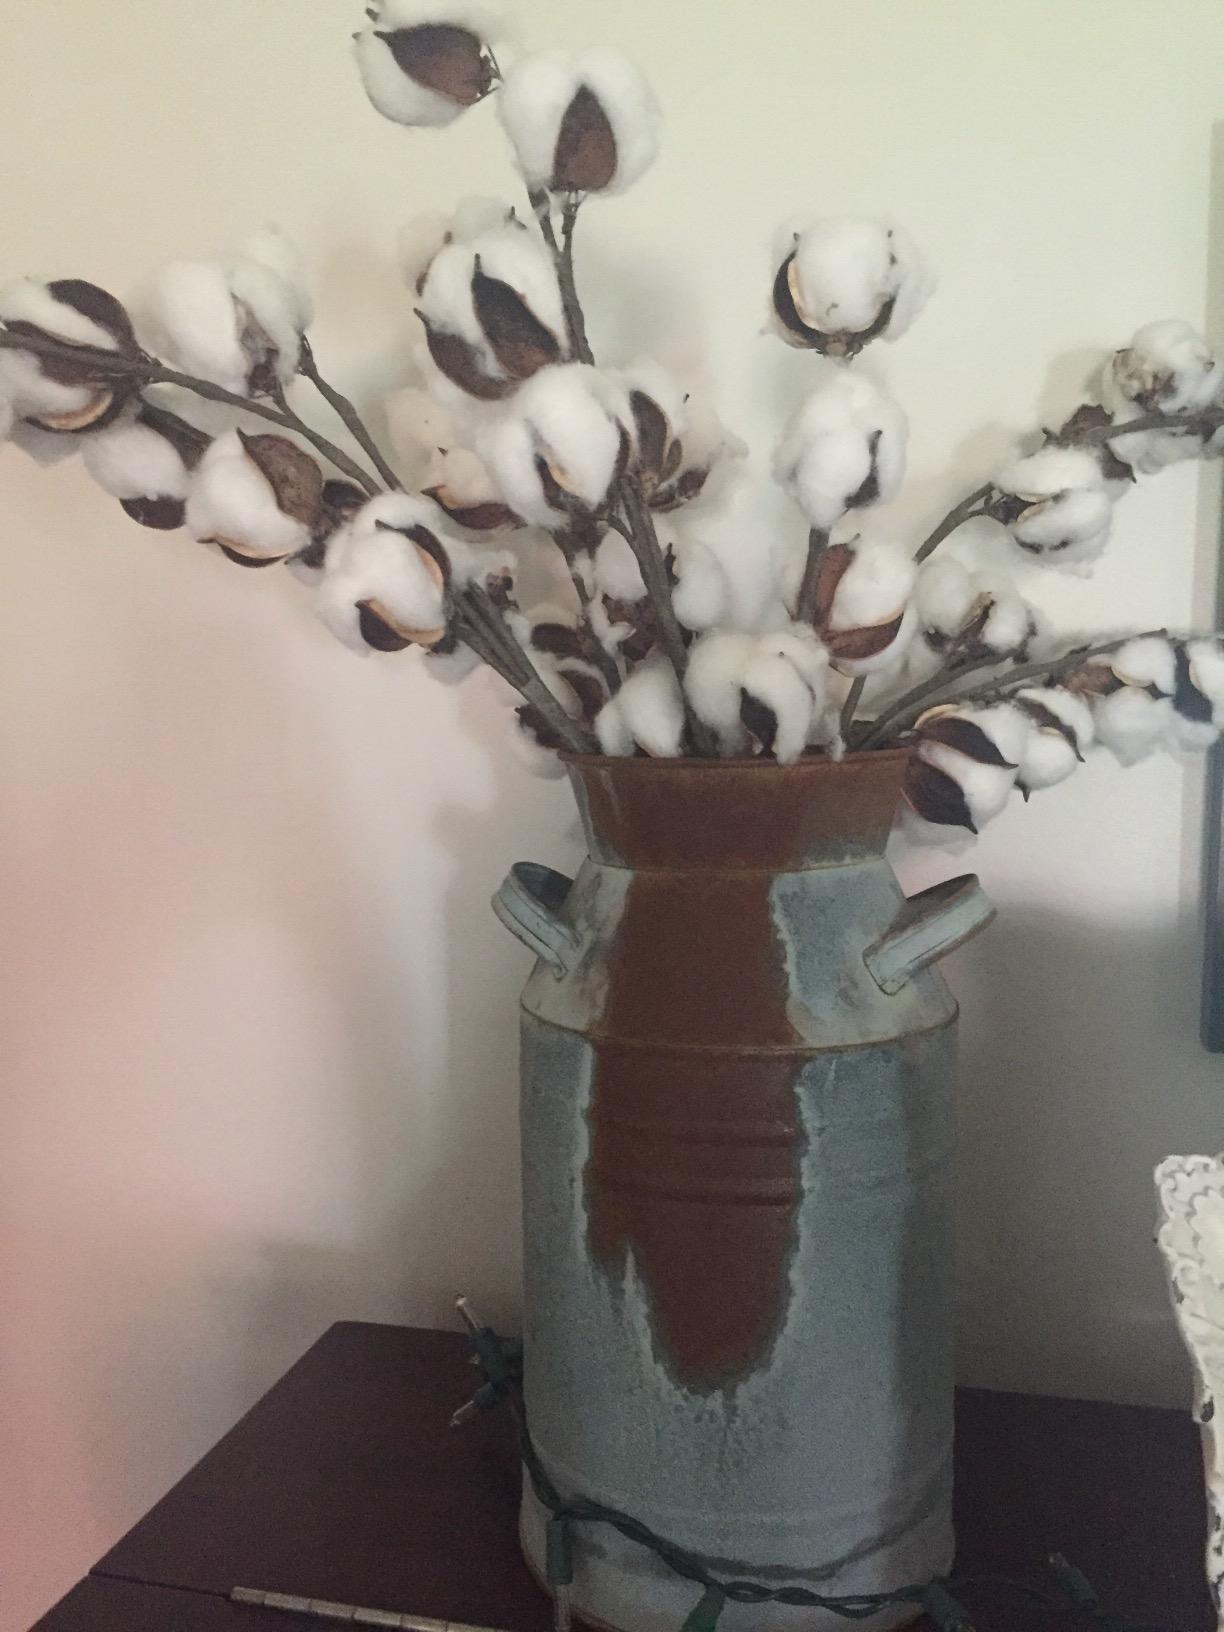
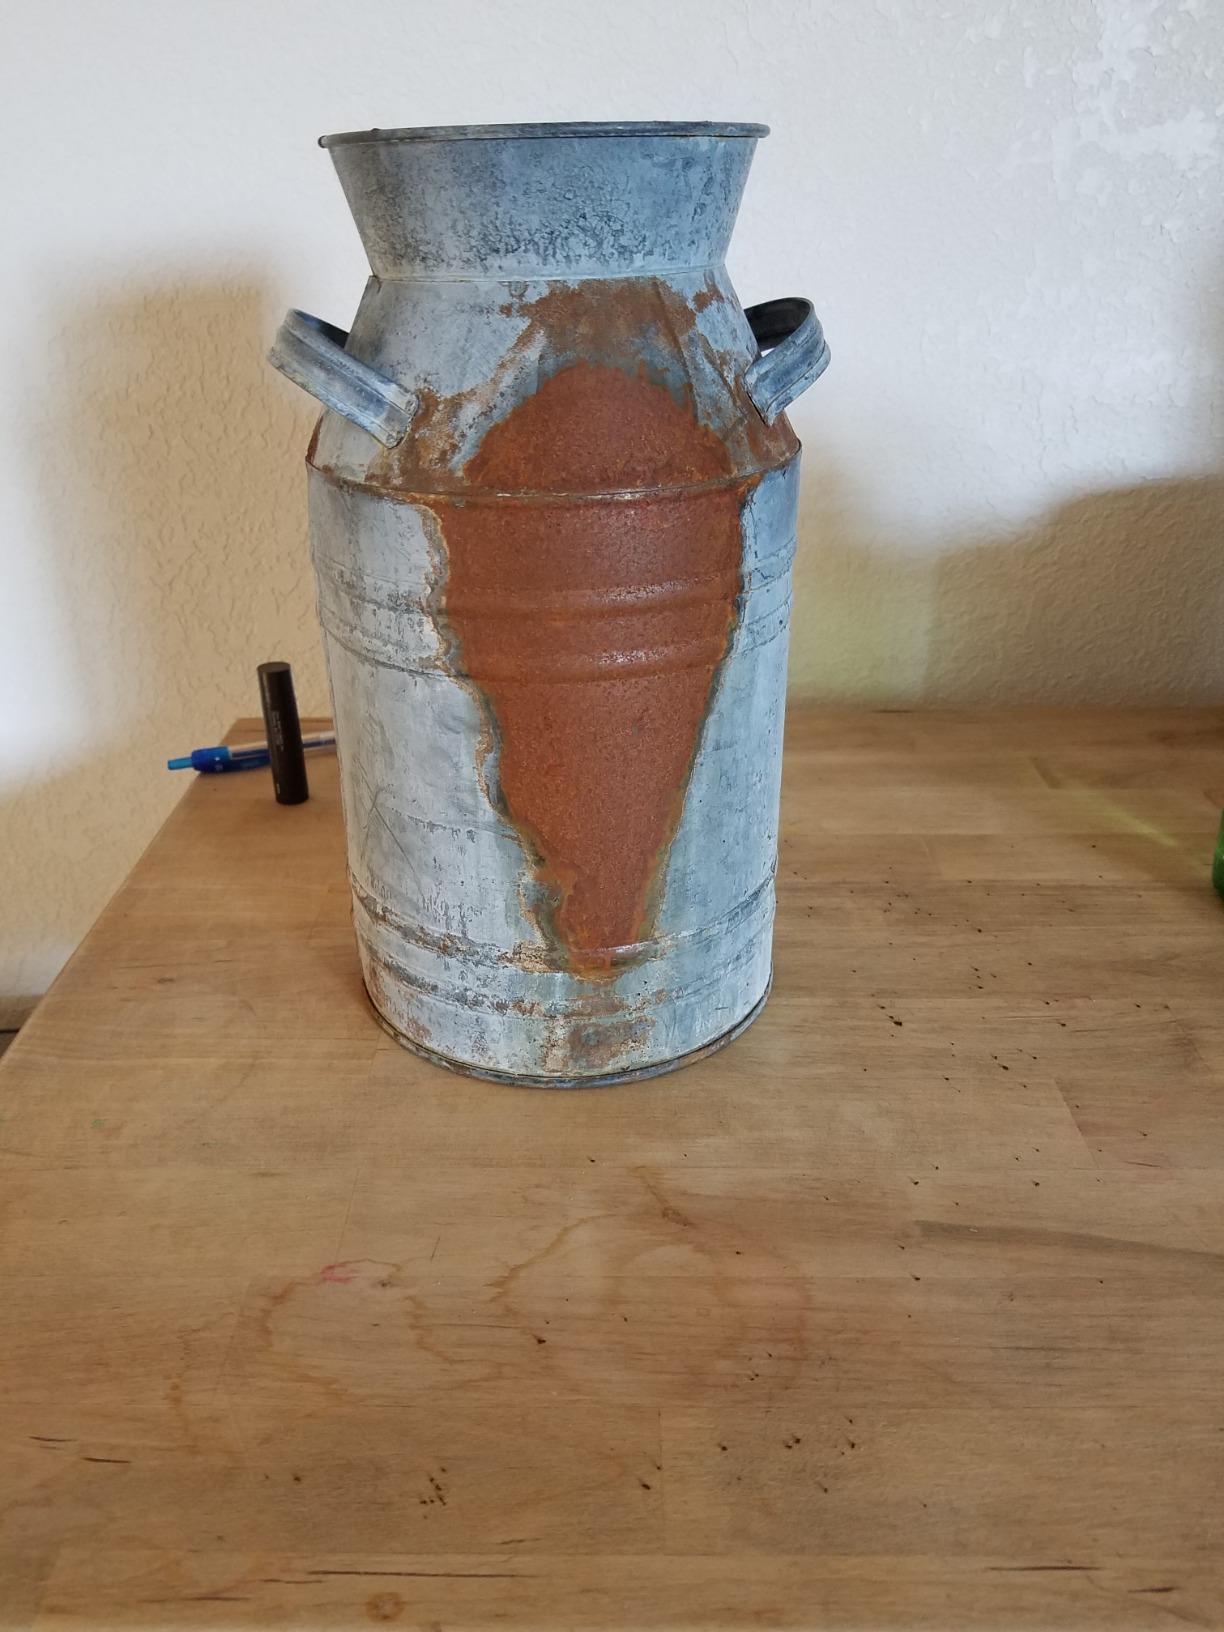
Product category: vase
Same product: yes